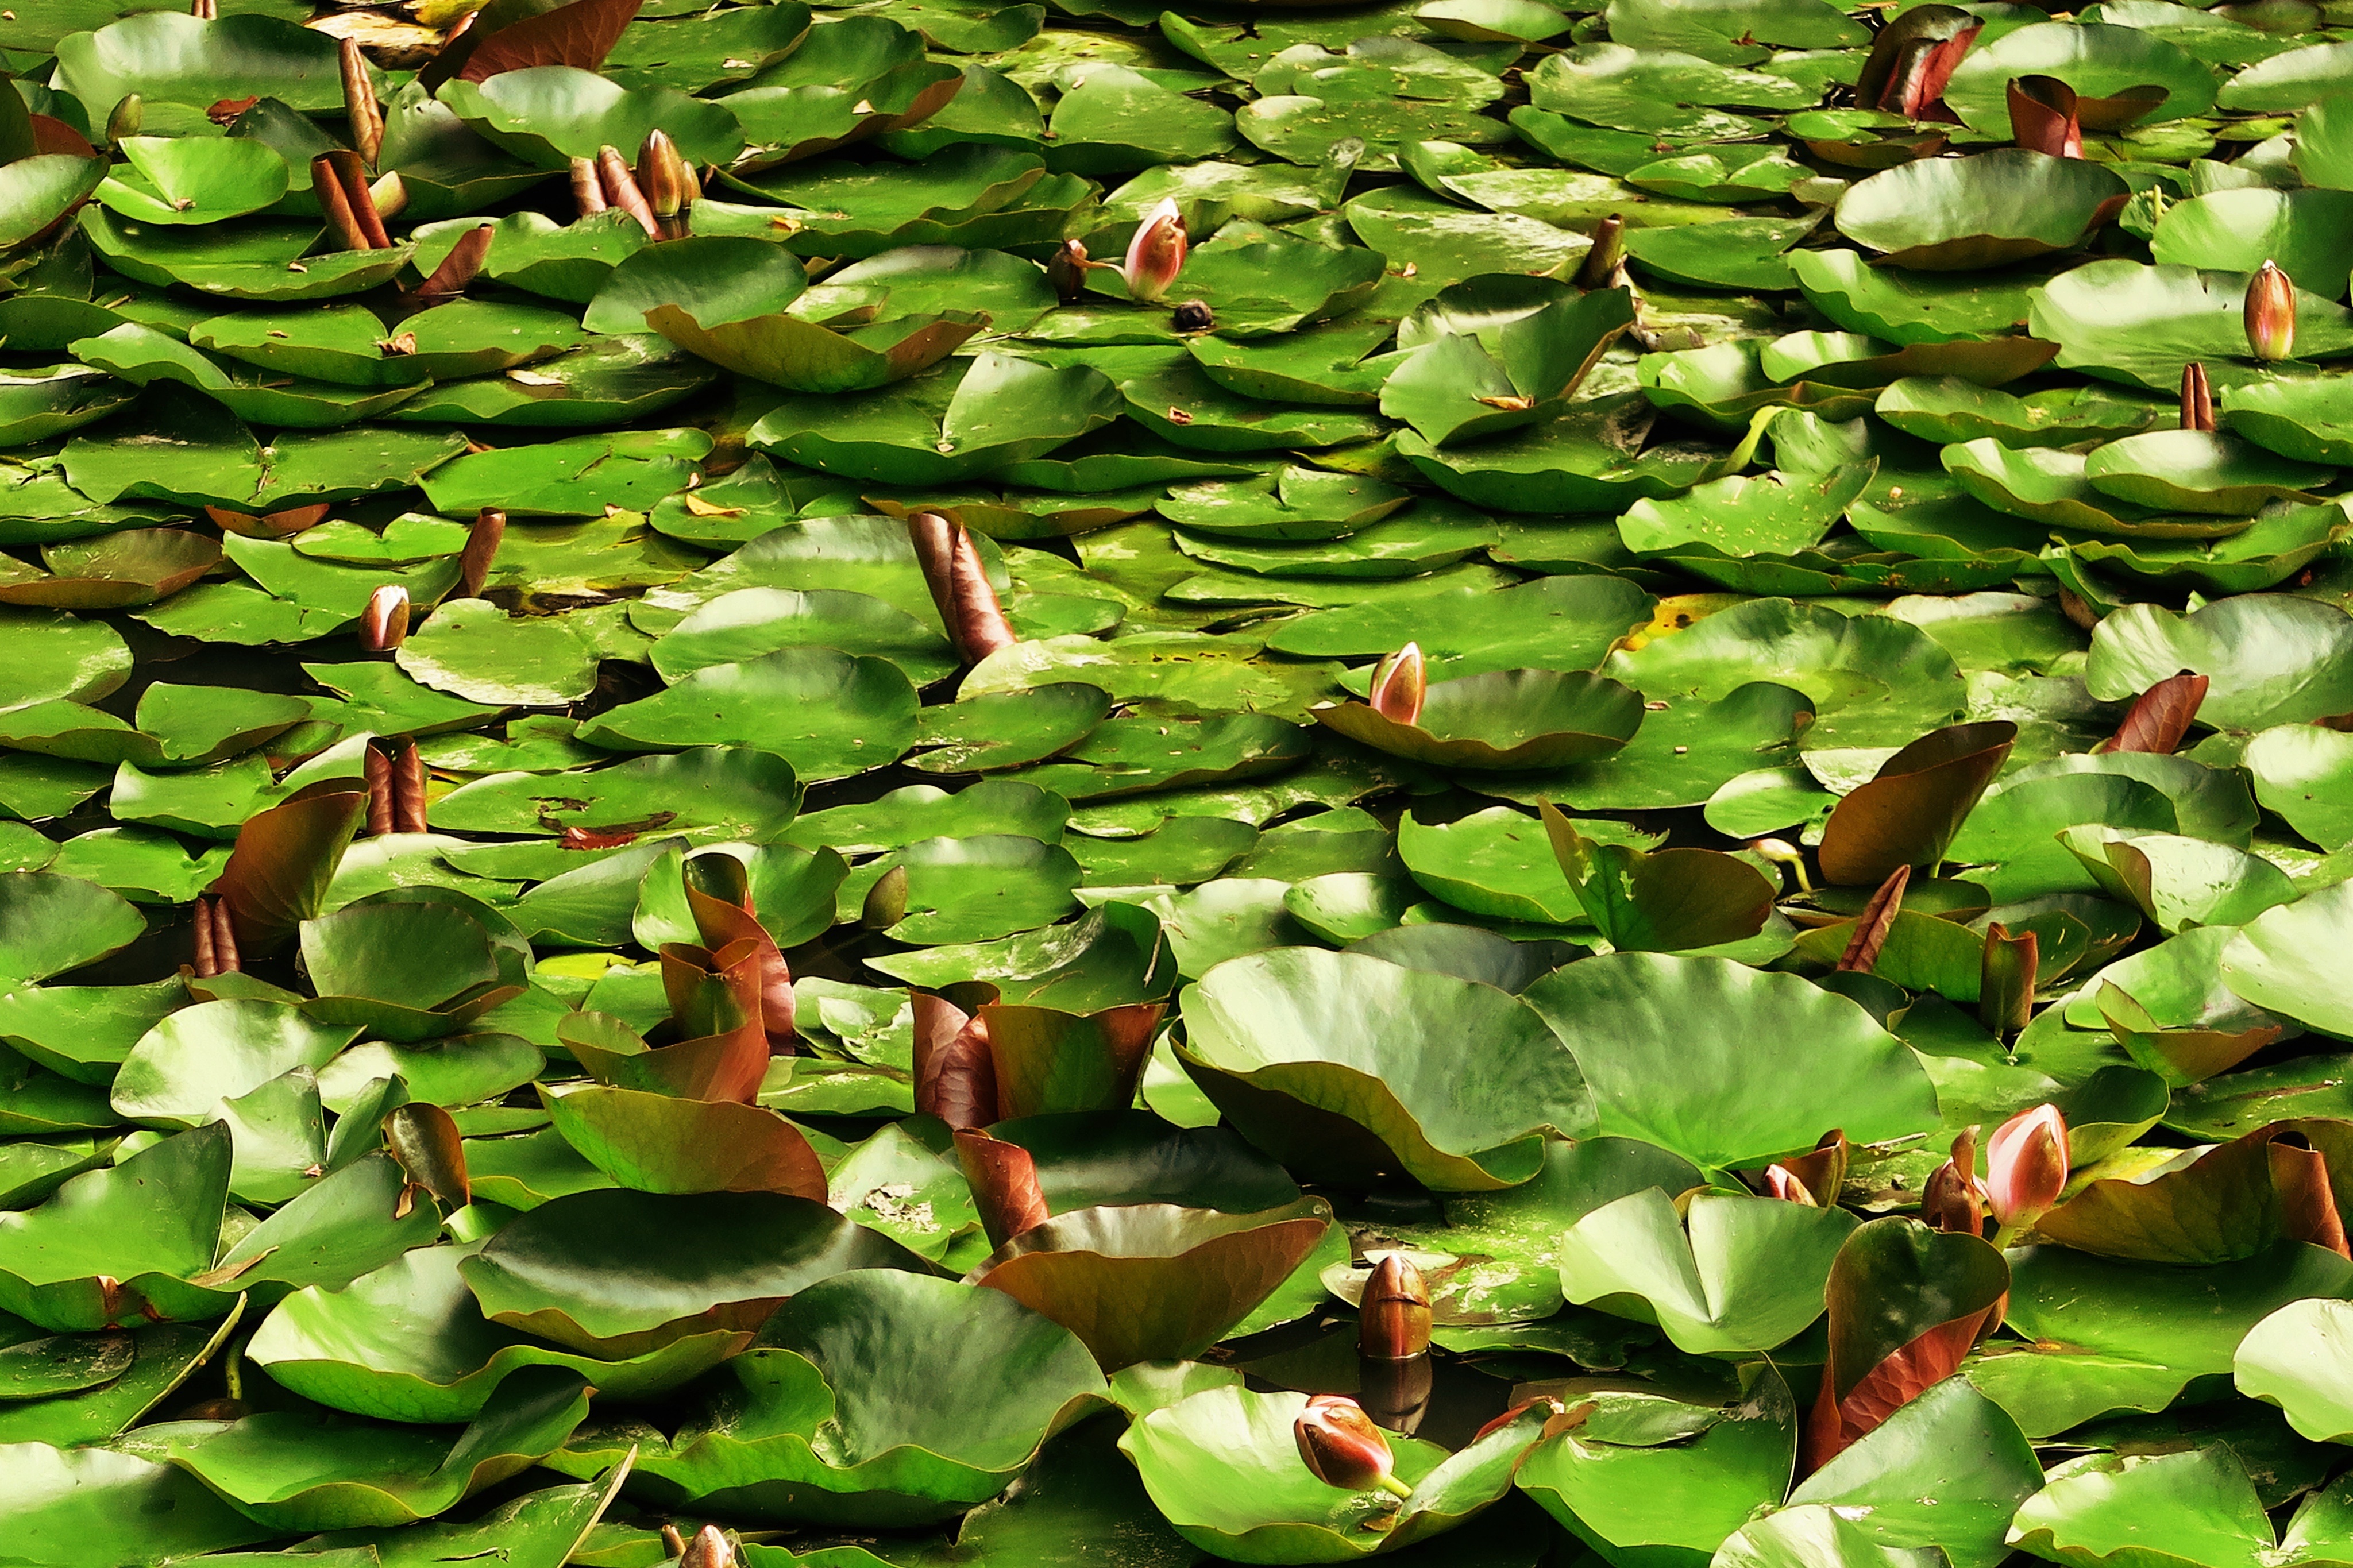
plant, leaf, flower, pond, green, botany, aquatic plant, flora, flowering plant, land plant, nopal, ice plant family